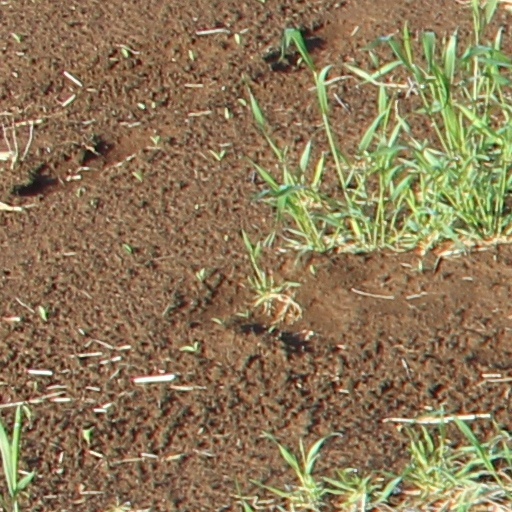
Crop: wheat